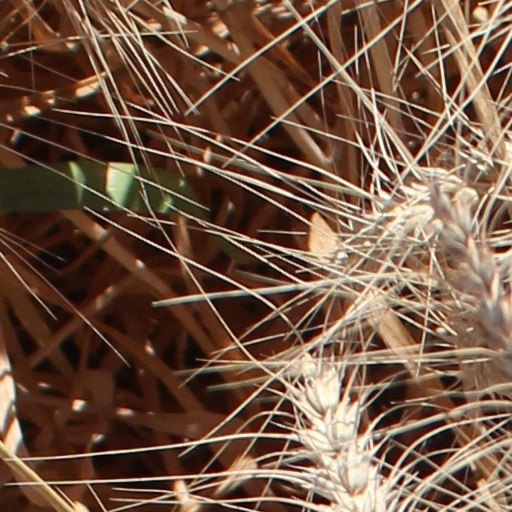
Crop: wheat